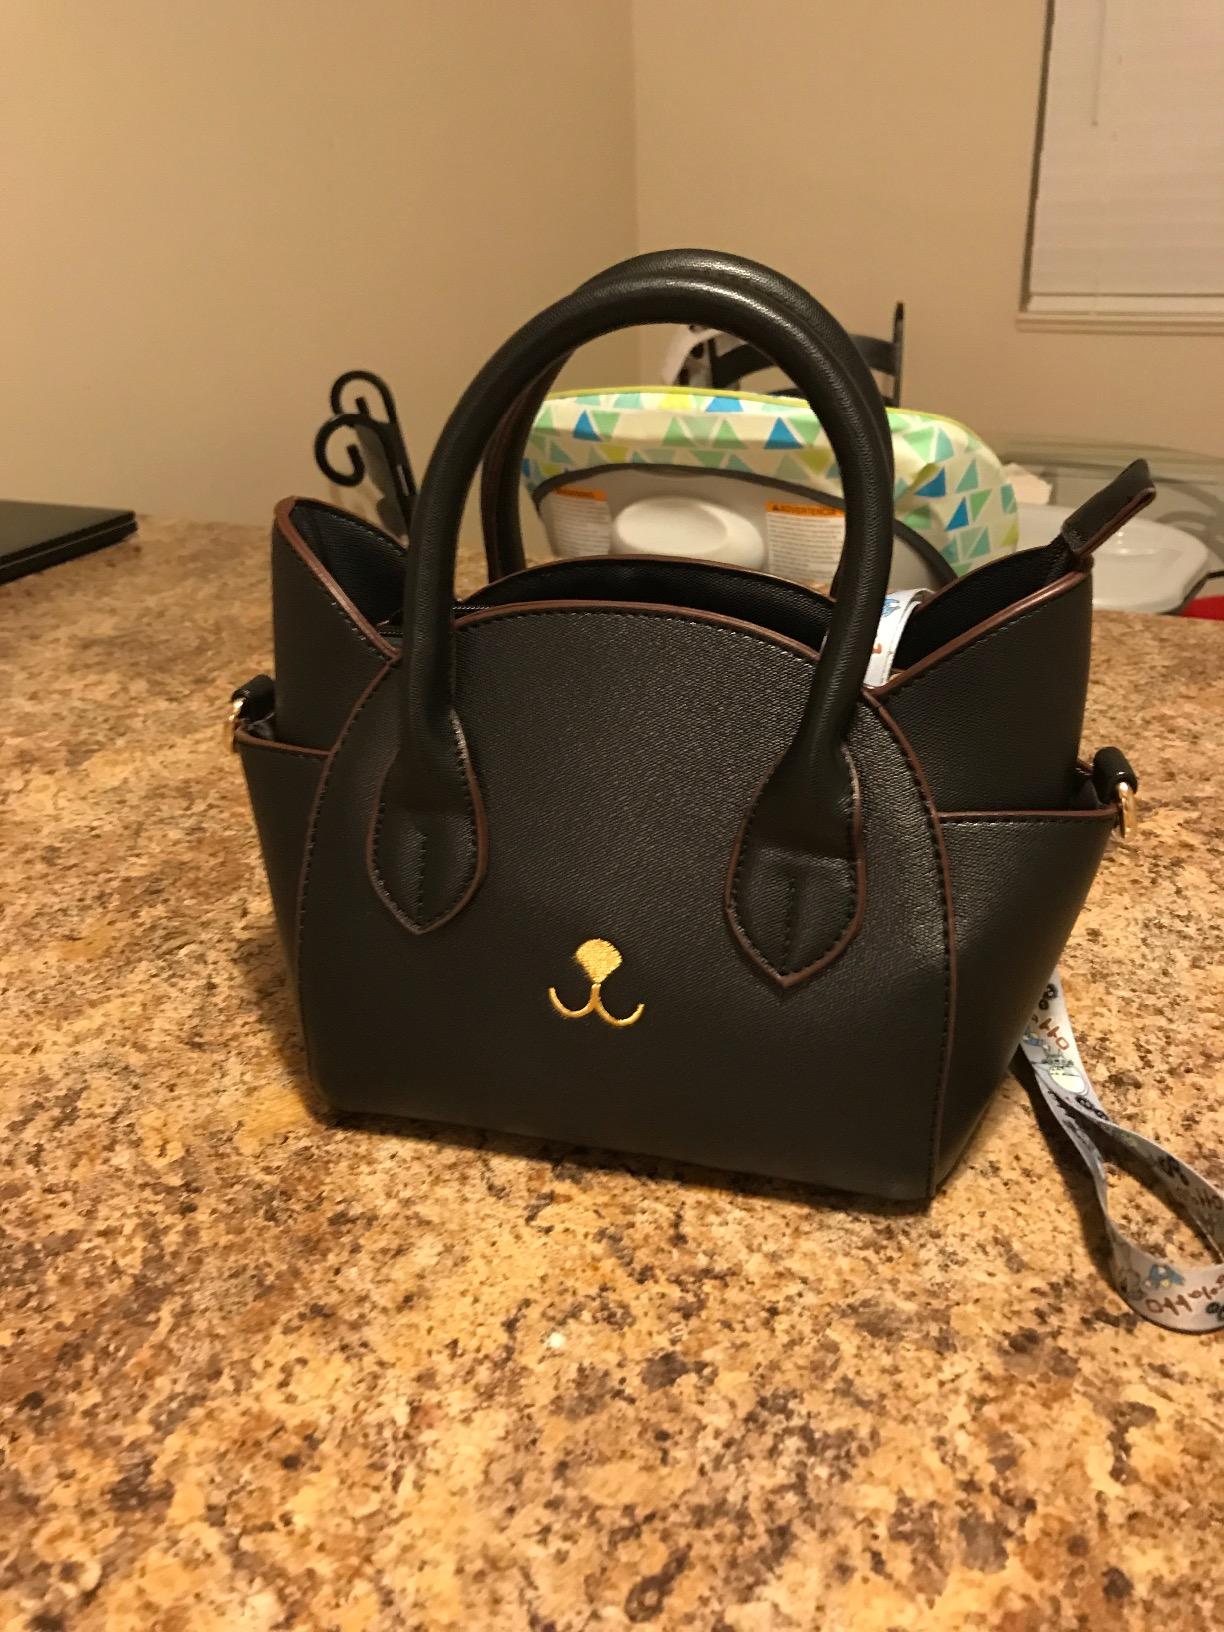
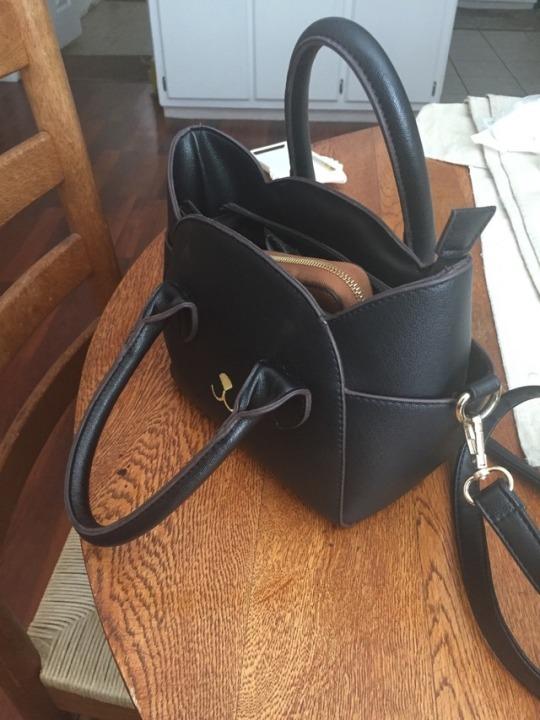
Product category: accessories_handbag
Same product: yes